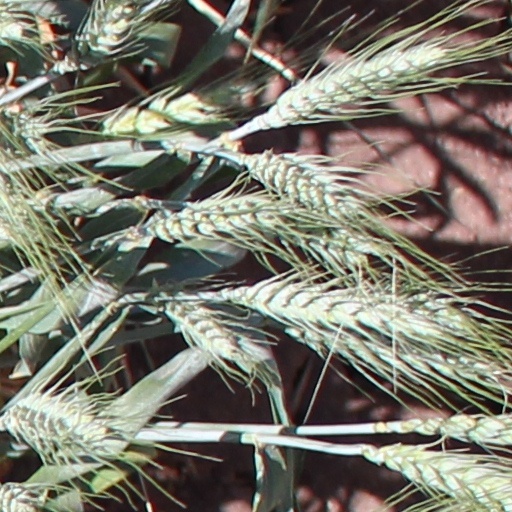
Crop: wheat